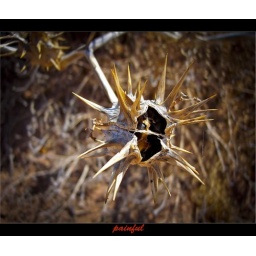
shot at the flinders ranges S.A, it was growing near a river bed where i was resting